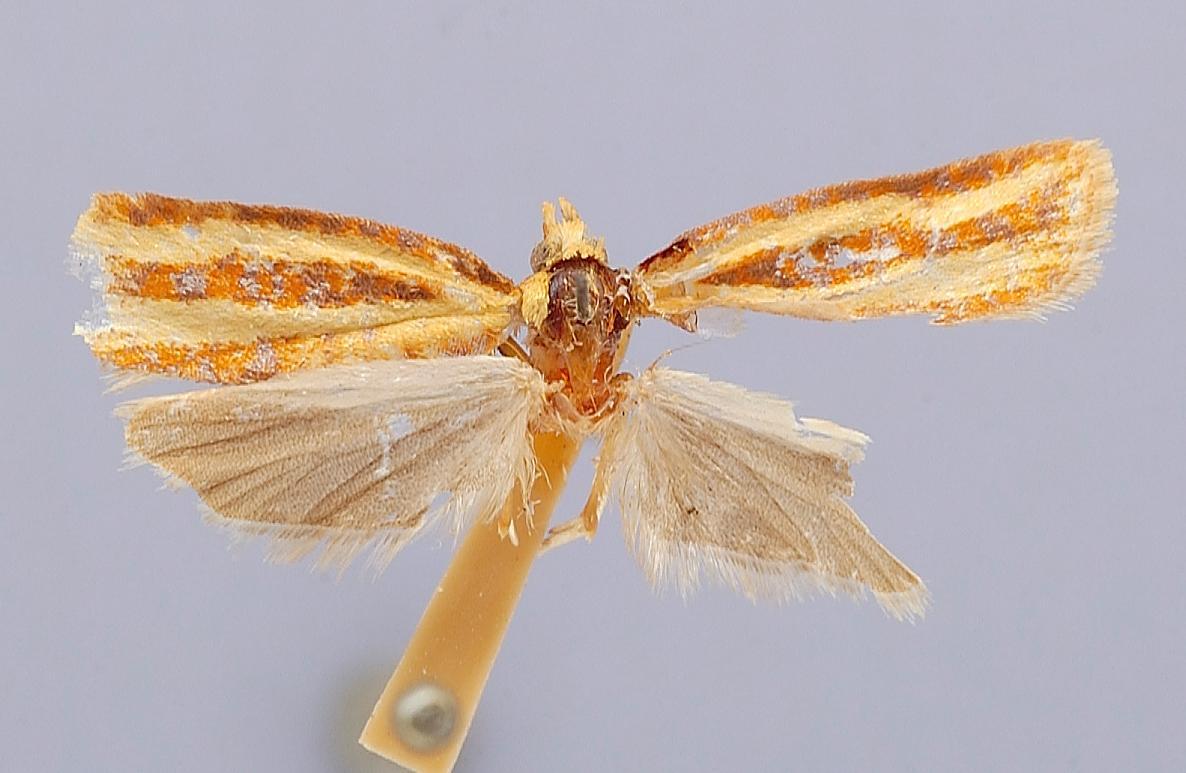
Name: Sparganothis tristriata
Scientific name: Sparganothis tristriata Kearfott, 1907
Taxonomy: Animalia, Arthropoda, Insecta, Lepidoptera, Tortricidae
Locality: Duluth, St. Louis, Minnesota, United States
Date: [Not Stated]